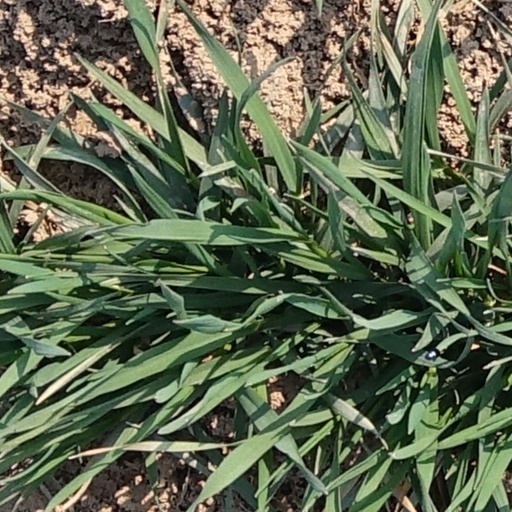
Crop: wheat